3dfx

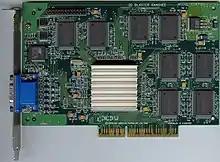
Creative 3D Blaster Banshee AGP

The 3dfx Voodoo2, the successor to the Voodoo Graphics chipset released in March 1998, was architecturally similar, but the basic board configuration added a second texturing unit, allowing two textures to be drawn in a single pass.